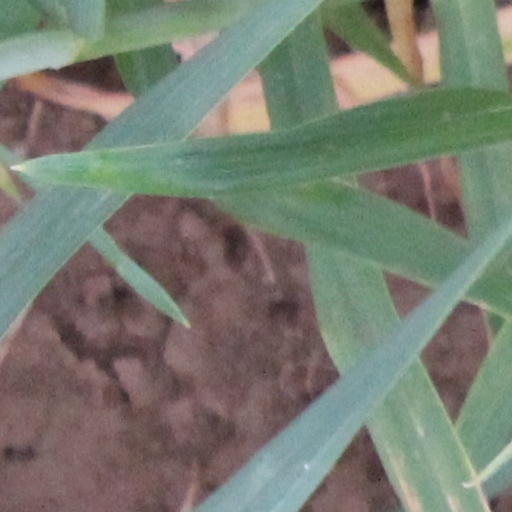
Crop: wheat